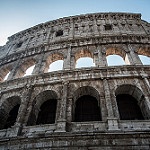
Scene: Outdoor